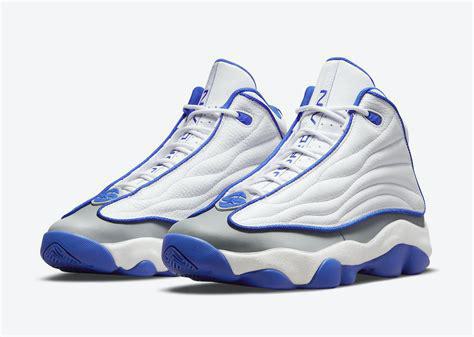
Brand: Jordan
Model: Pro Strong